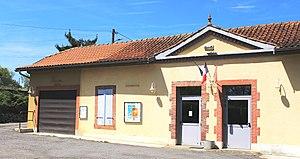
Mairie de Soréac (Hautes-Pyrénées)
Soréac est une commune française située dans le département des Hautes-Pyrénées, en région Occitanie.